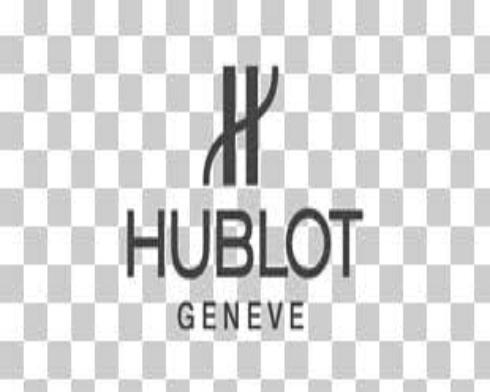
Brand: Hublot
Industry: Electronic